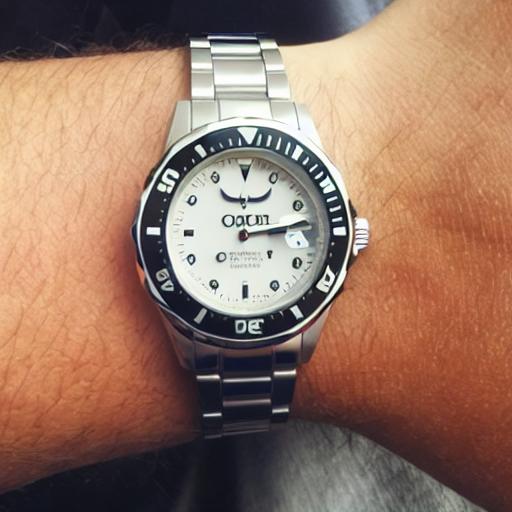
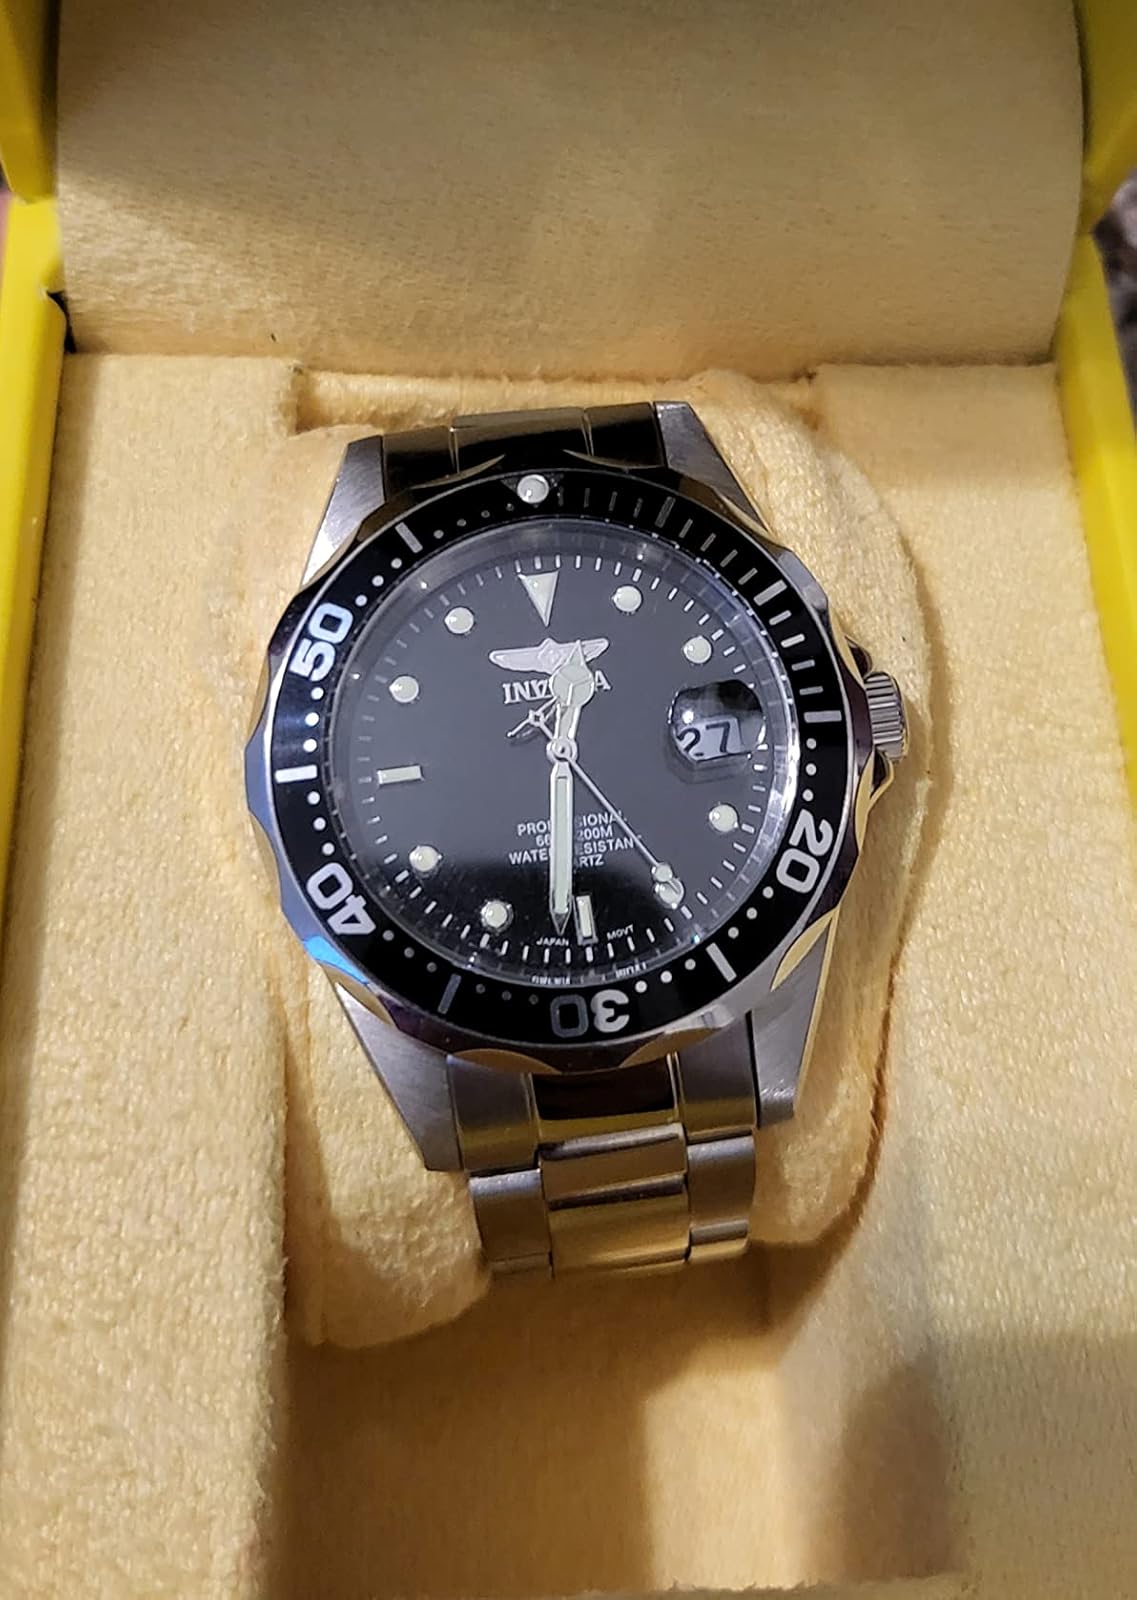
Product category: accessories_watch
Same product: no